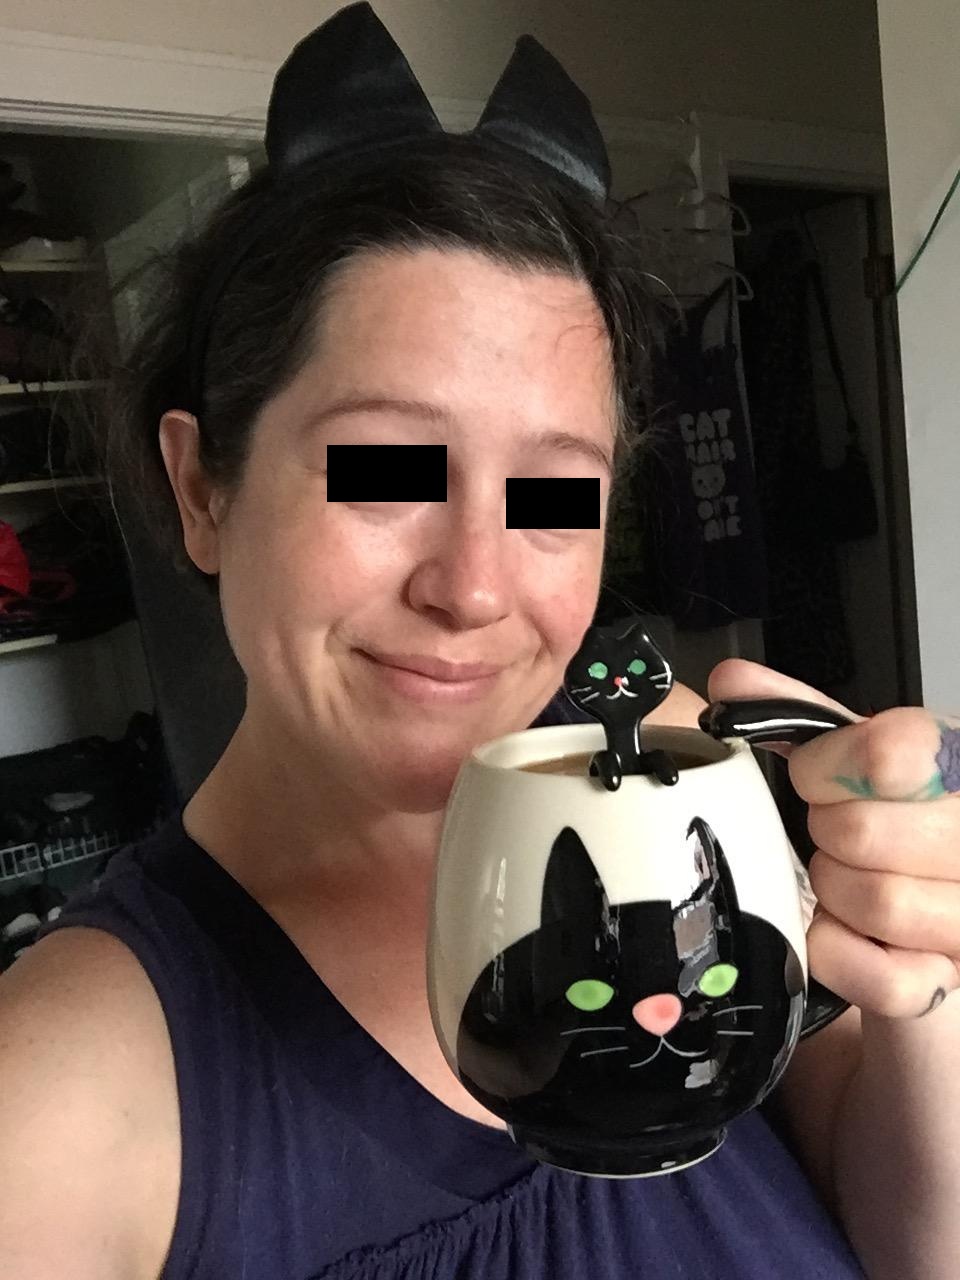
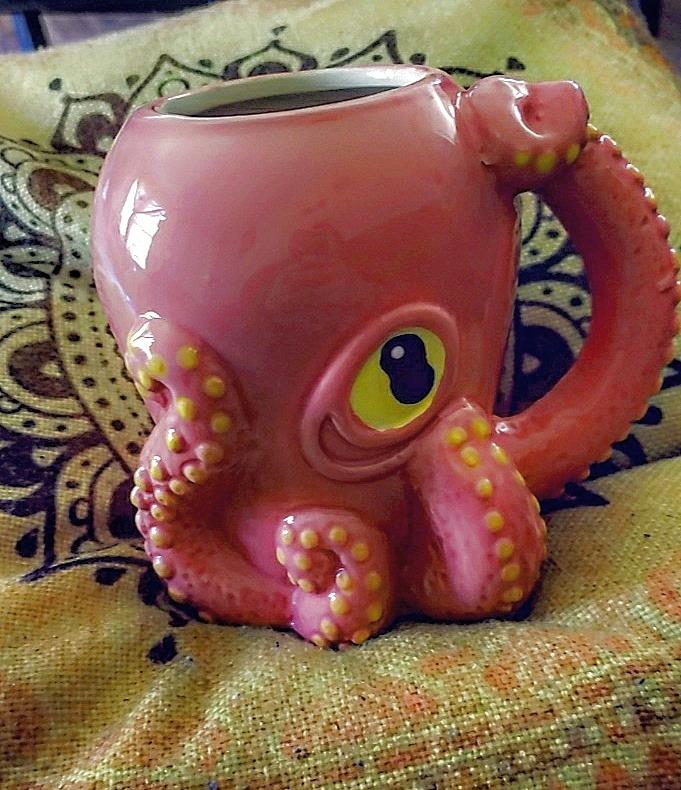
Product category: items_mug
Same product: no